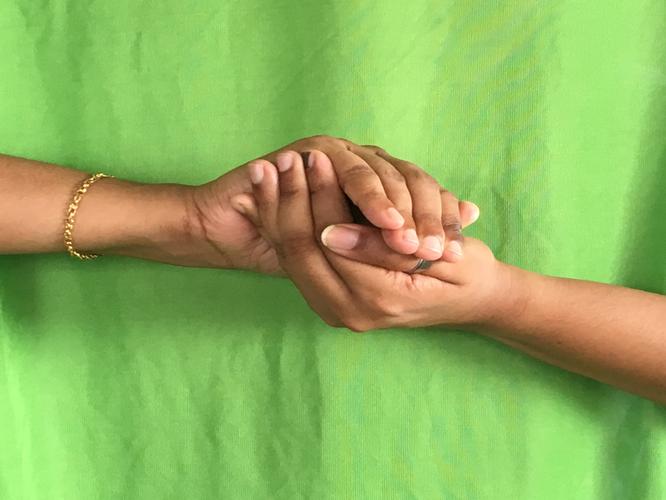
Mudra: Samputa
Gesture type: double_hand